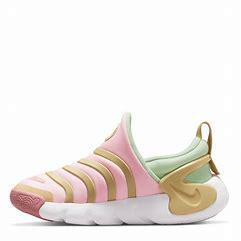
Brand: Nike
Model: Dynamo Go